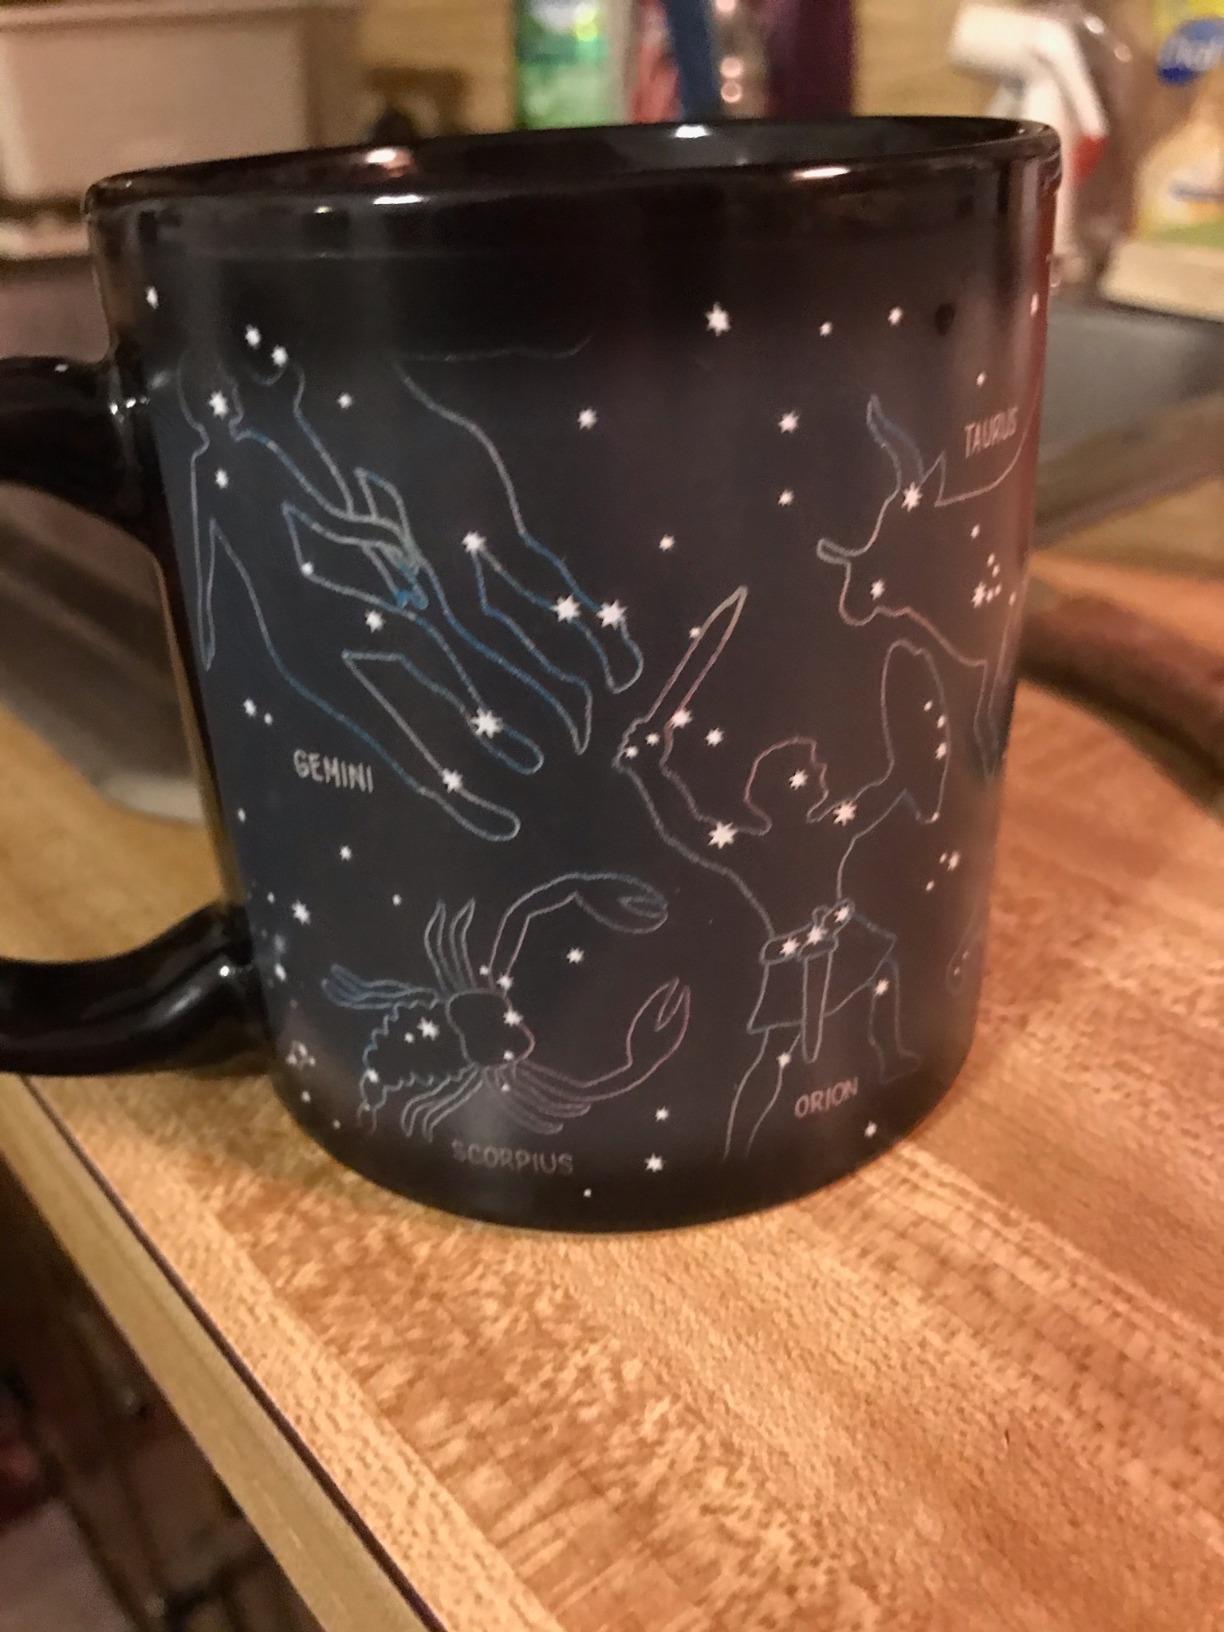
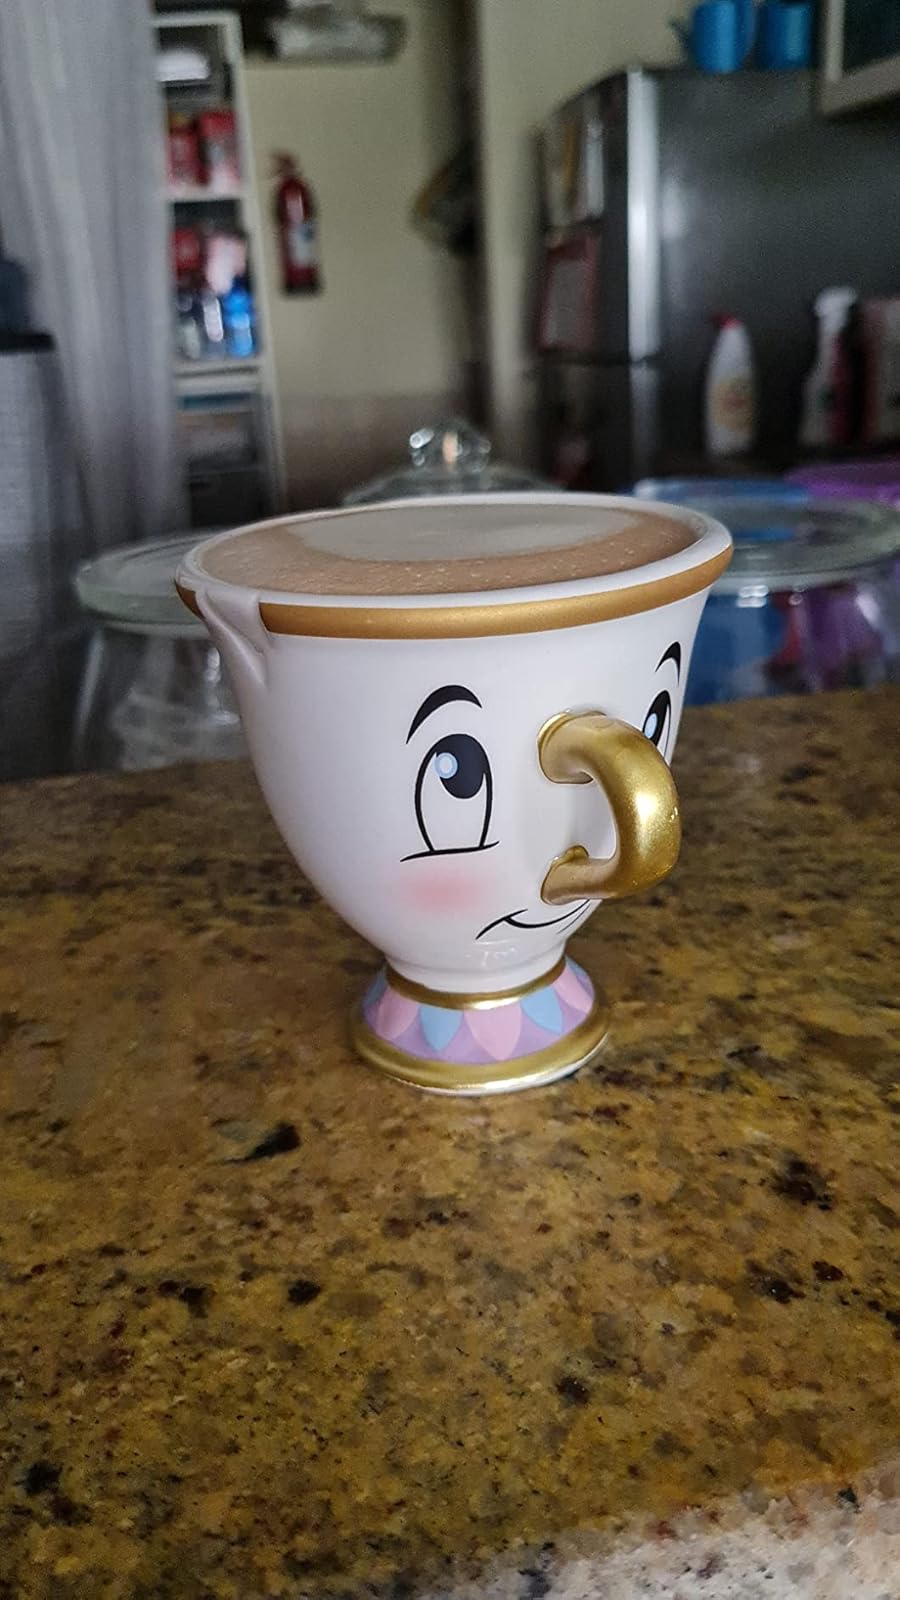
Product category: items_mug
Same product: no